Scatopsidae

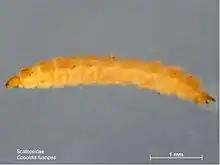
Larva of "Coboldia fuscipes"

Adult Scatopsidae are 0.6-5.0 mm long. They can be distinguished from other fly families by their wings and relatively short antennae. The wing has strong veins along the anterior margin while the remaining veins are generally weak, and the fork of vein Cu is at the wing base.